Gottfried von Neifen

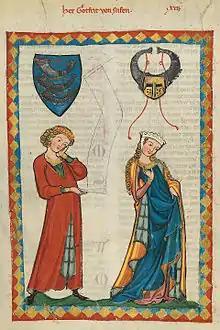
Gottfried (left) in the Codex Manesse

Gottfried von Neifen (fl. 1234–1255) was a German "Minnesänger" (lyric poet).